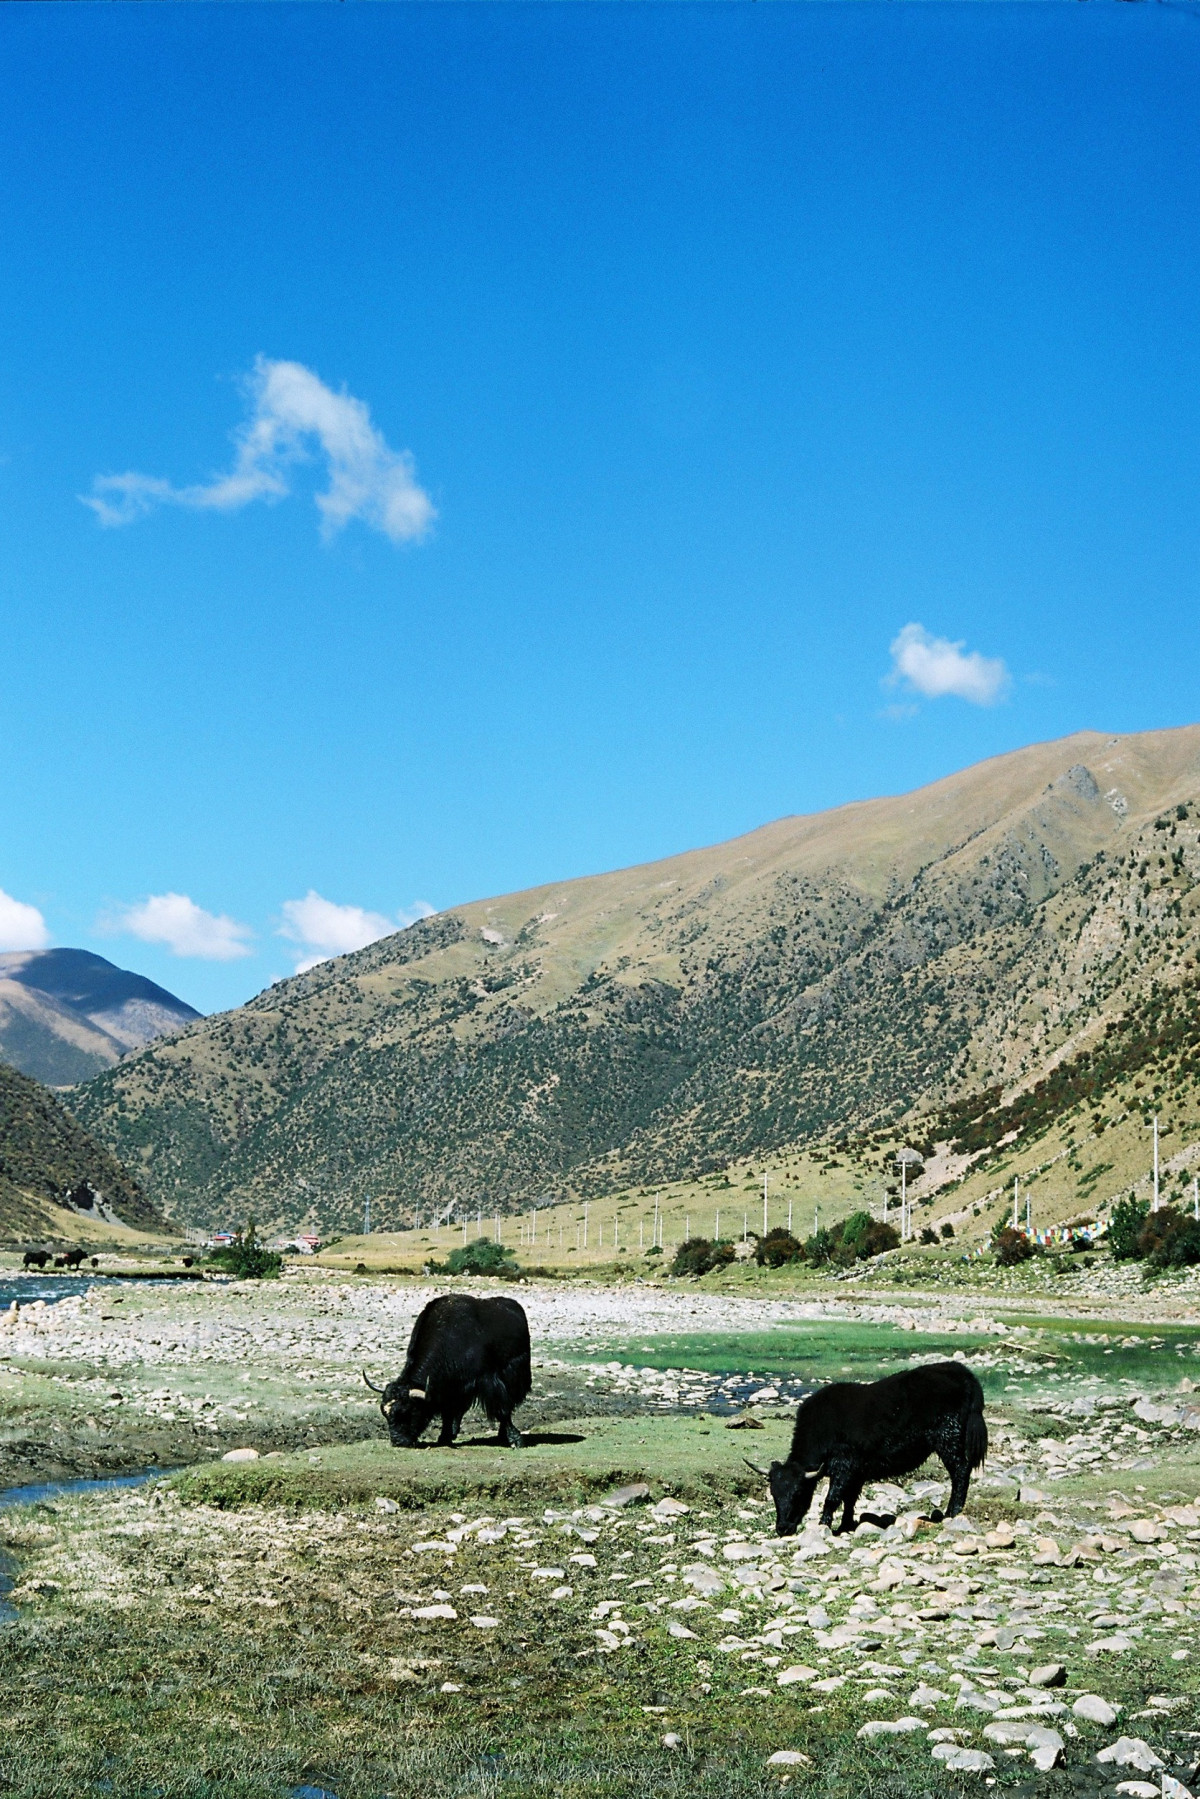
Tags: wilderness, meadow, hill, valley, mountain range, pasture, grazing, alps, grassland, plateau, rural area, mountainous landforms